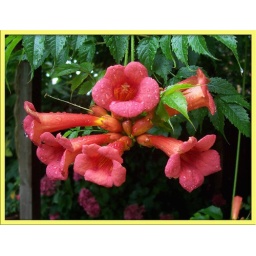
Trumpet Vine drooping clusters of trumpet-shaped orange flowers in late summer and autumn, makes a lovely canopy in the garden.